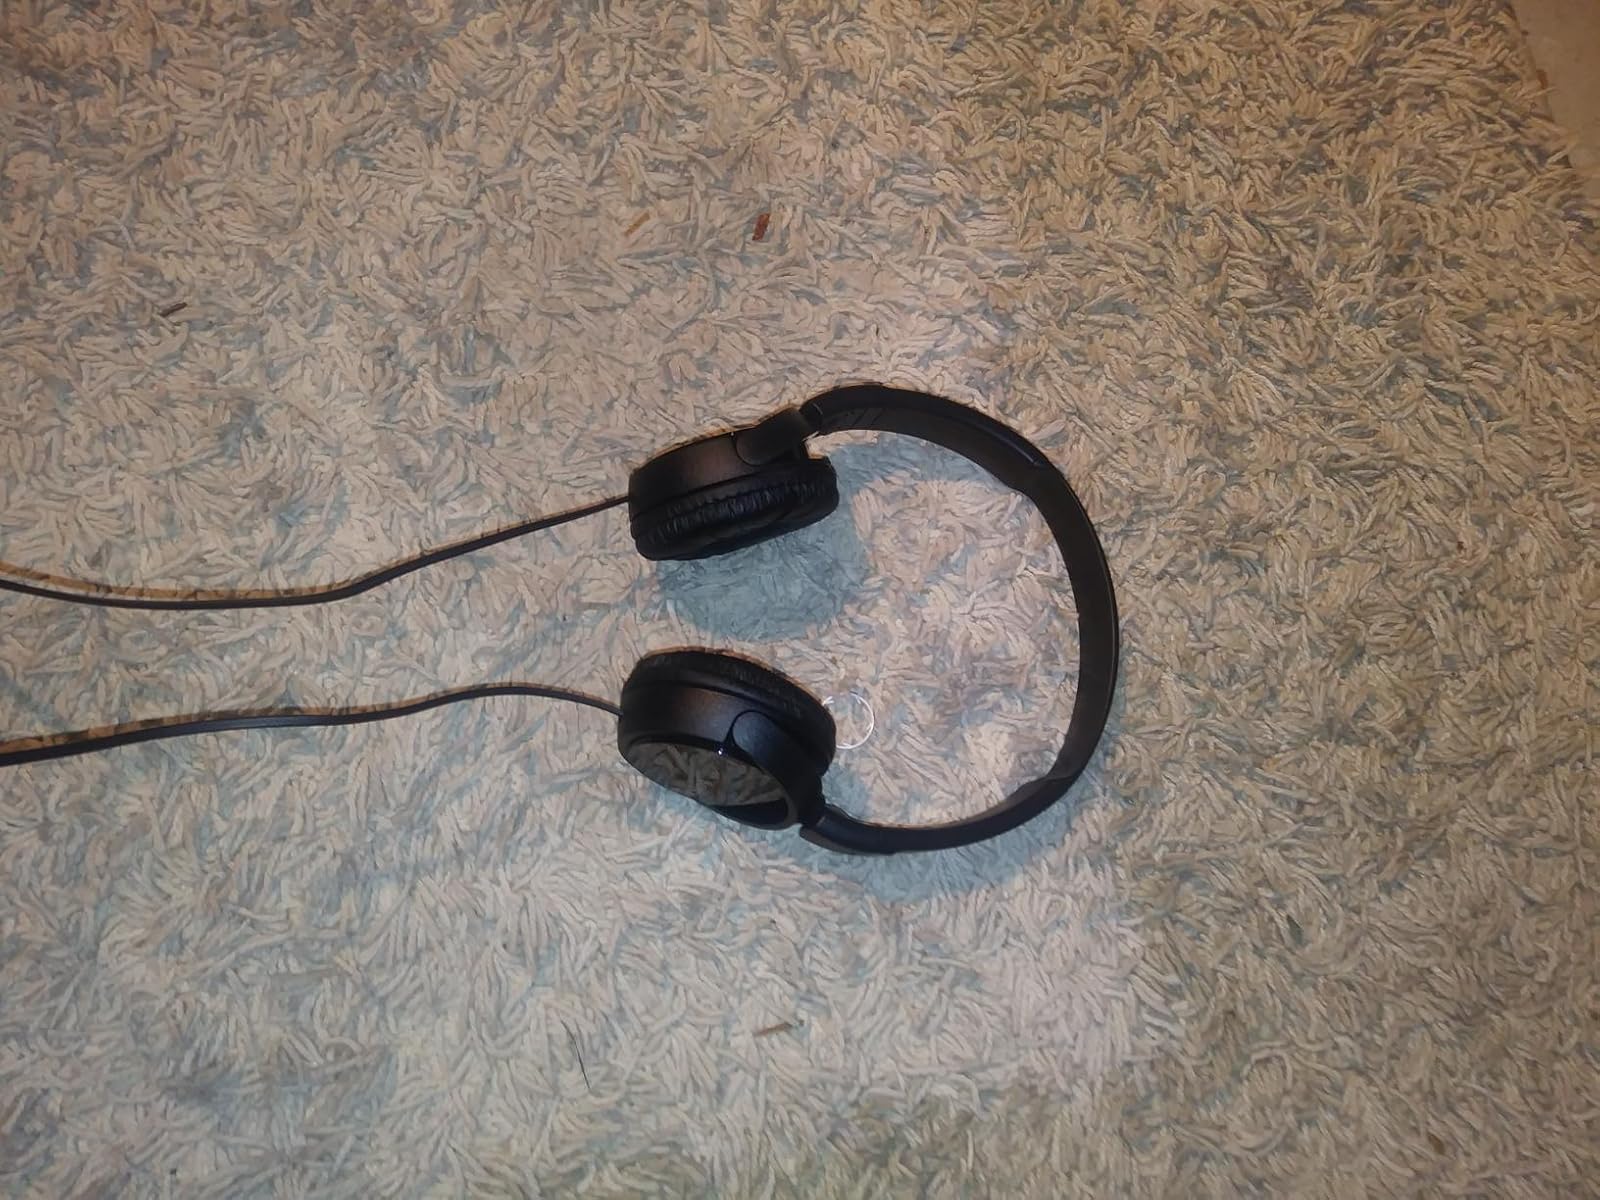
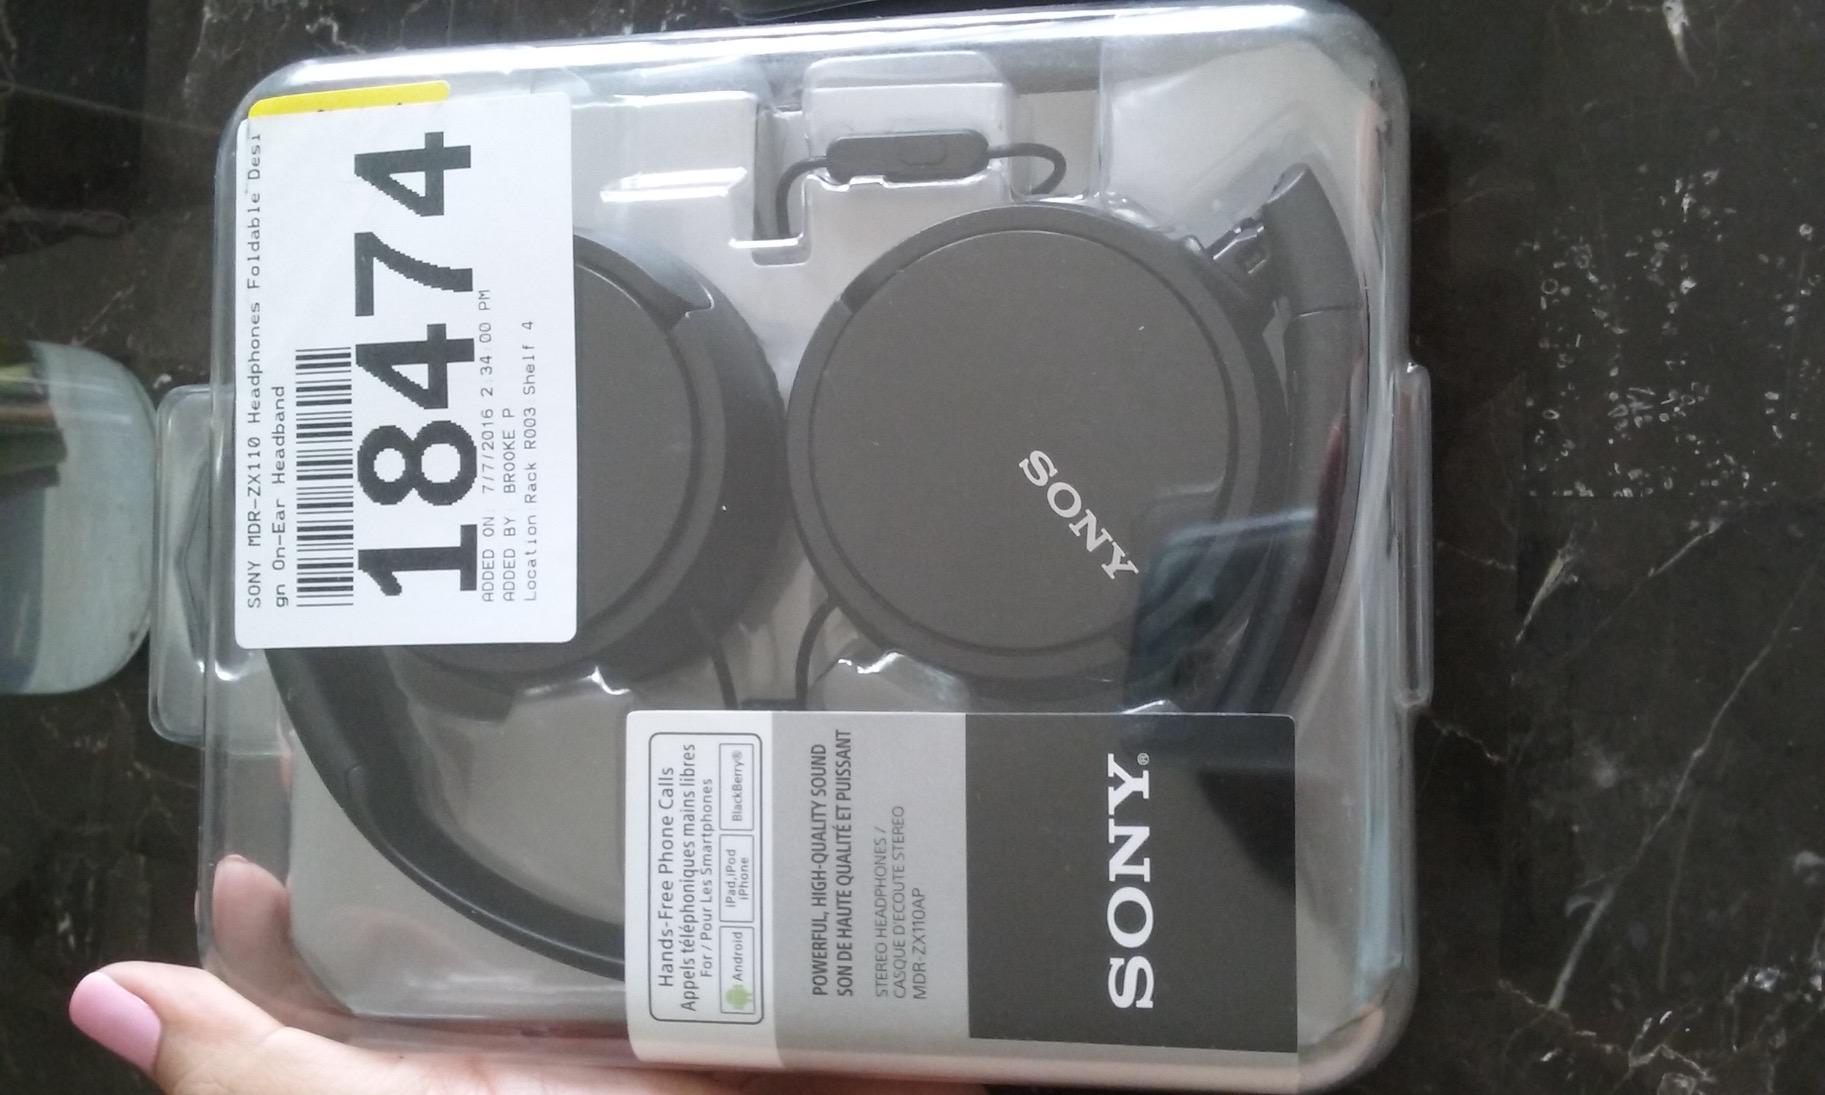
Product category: headphones
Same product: yes